Kipsigis people

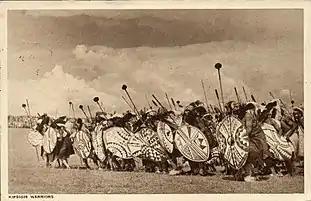

While evidence suggests precolonial Kipsigis as having engaged in conquests of territory, a mistaken impression emerges of an efficient organized military; rather the existence of a Kipsigis army was indicative of a social organization at the tribal level despite evidence of large portions of conquered territory and defeat of strong armies. The precolonial Kipsigis were presented as a markedly acephalous society politically with both military and political organization having to be examined in terms of relatively autonomous territorial groups within the tribe.